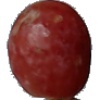
Label: Grape Pink 1